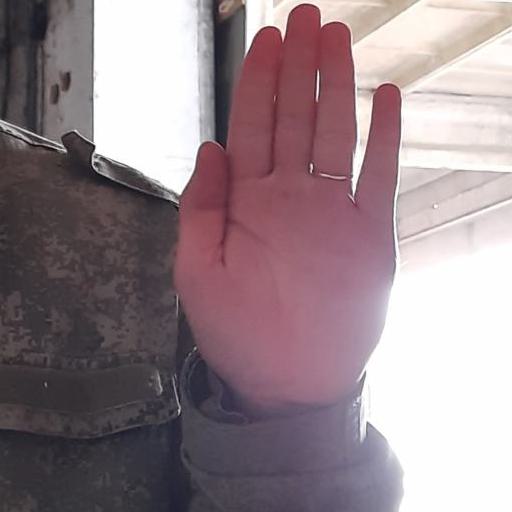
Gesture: stop